Gilroy, California

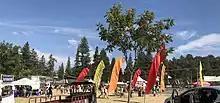
Gilroy Garlic Festival

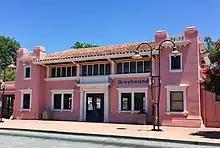
Gilroy station was established in 1869. The current station was built in 1917, and is served today by Caltrain.

As of the United States 2000 Census, there were 41,464 people, 11,869 households, and 9,590 families residing in the city. The population density was . There were 12,152 housing units at an average density of . The racial makeup of the city was 58.9% White, 1.8% African American, 1.6% Native American, 4.4% Asian, 0.3% Pacific Islander, 27.7% from other races, and 5.4% from two or more races. 53.8% of the population were Hispanic or Latino of any race.